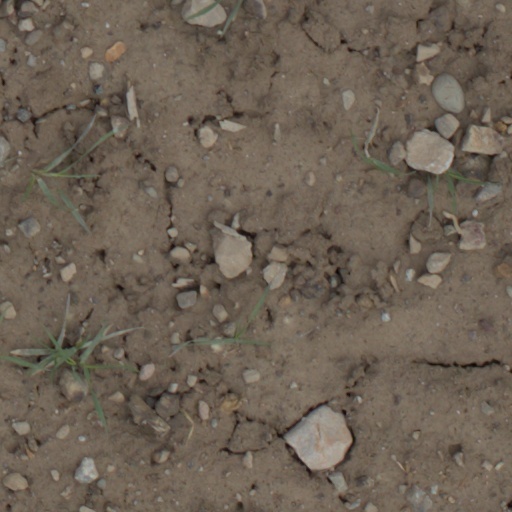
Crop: wheat